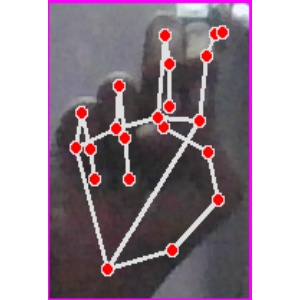
अक्षर: ह